Iya Kiva

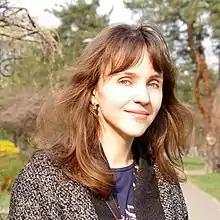

Iya Kiva (another spelling - Ija Kiva) (born May 4, 1984) is a Ukrainian poet, translator, journalist, and critic. She is the author of the books, "Подальше от рая" (Further from Heaven), "Перша сторінка зими" (The First Page of Winter), and "Ми прокинемось іншими: розмови з сучасними білоруськими письменниками про минуле, теперішнє і майбутнє Білорусі" (We Will Wake Up to Others: Conversations with Contemporary Belarusian Writers on the Past, Present and Future of Belarus). She is a member of PEN Ukraine. Kiva writes in Ukrainian and Russian.